Frederic Gateretse-Ngoga

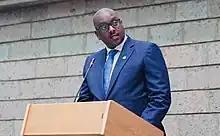

Frederic Gateretse-Ngoga (born 23 July 1979) is a Burundian diplomat who is currently the senior advisor on international partnerships, the AU Border Program, and regional security mechanisms in the office of the Commissioner for Political Affairs and Peace and Security of the African Union Commission. He was appointed on 16 April 2014 as Ambassador Extraordinary and Plenipotentiary of the Republic of Burundi.